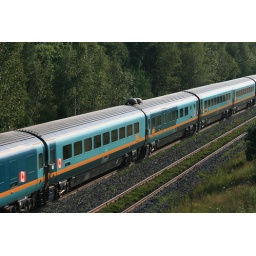
Stacey Road bridge - near Wesleyville Ontario Canada. Renaissance cars for service in Eastern Canada.